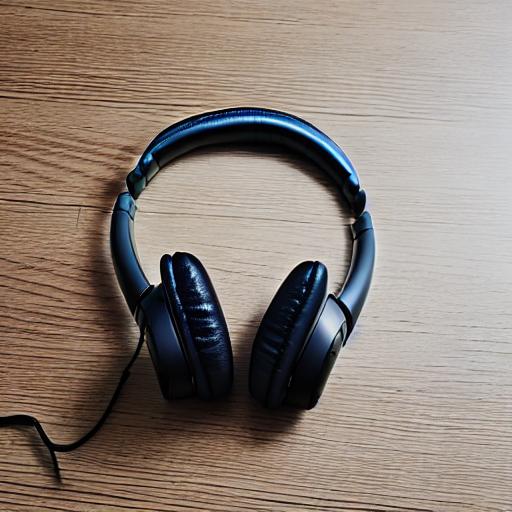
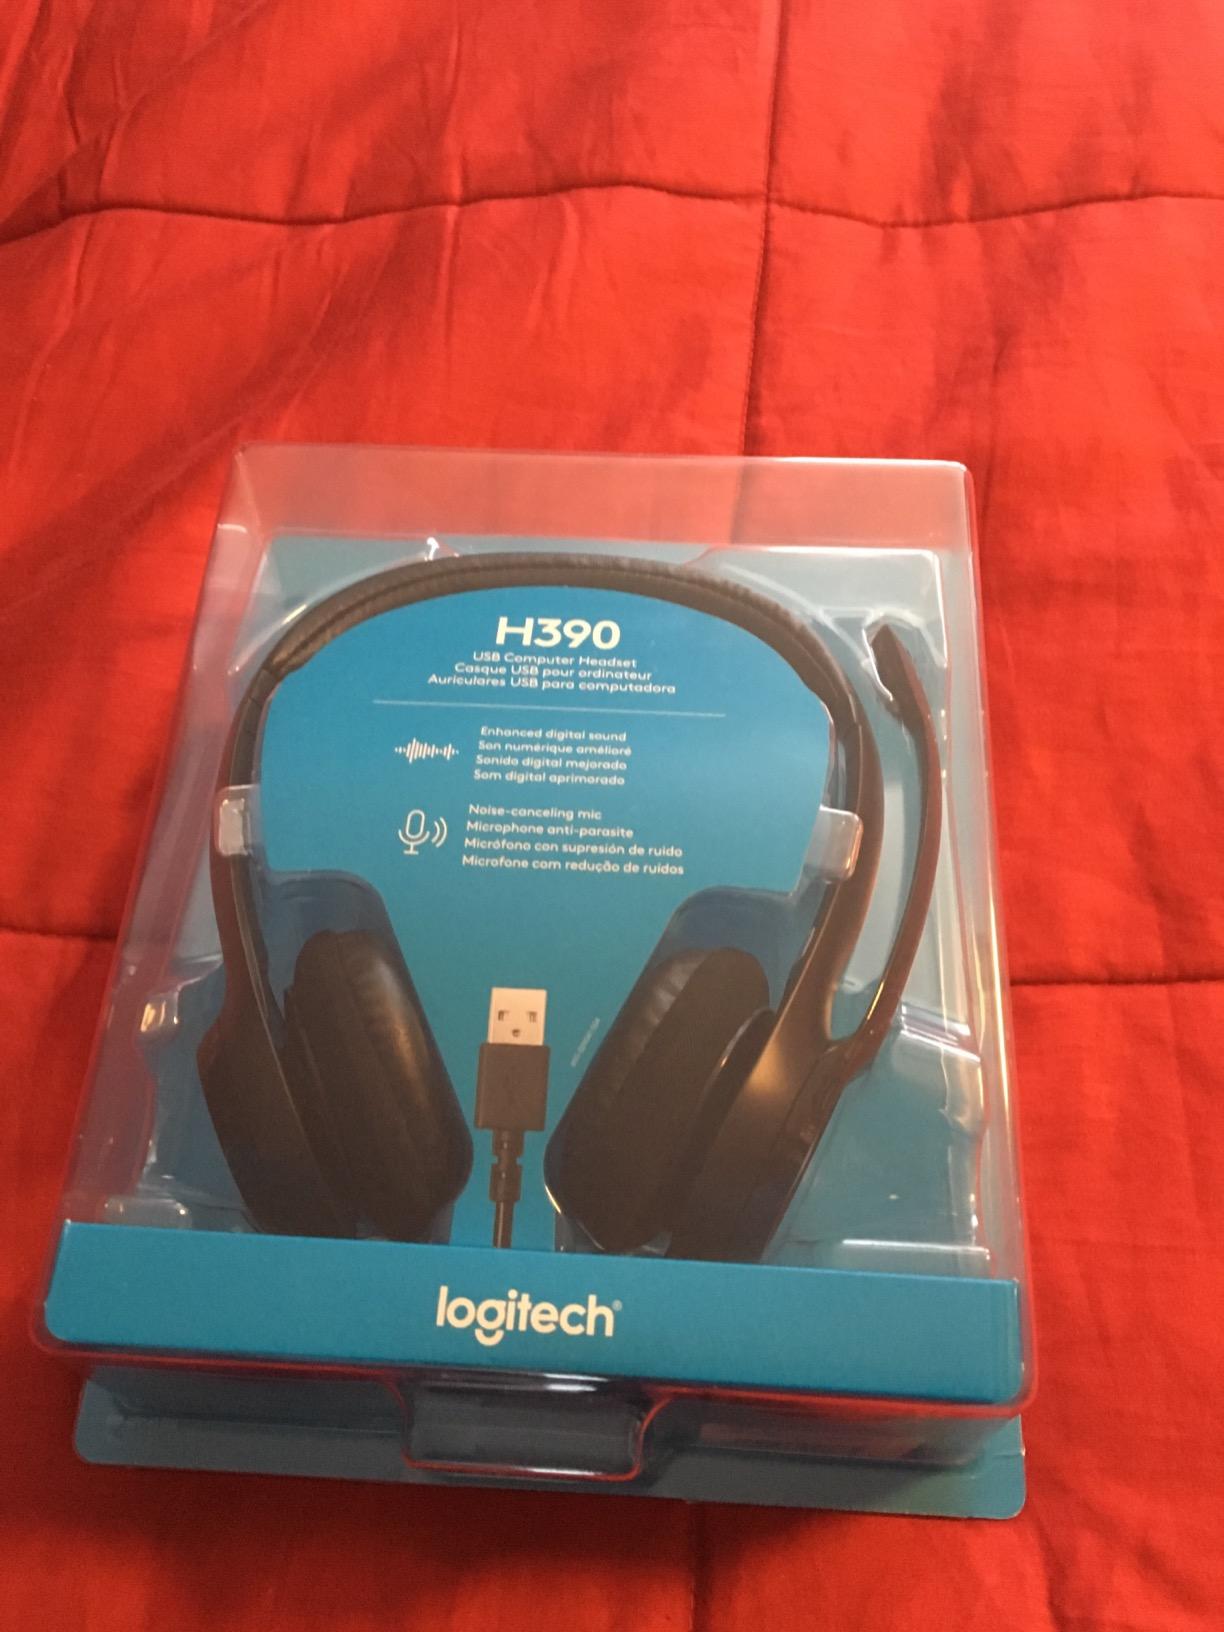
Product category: headphones
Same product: no